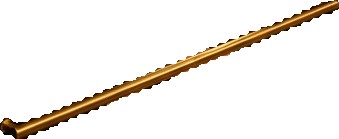
Surface category: rod_bar